70th Armor Regiment

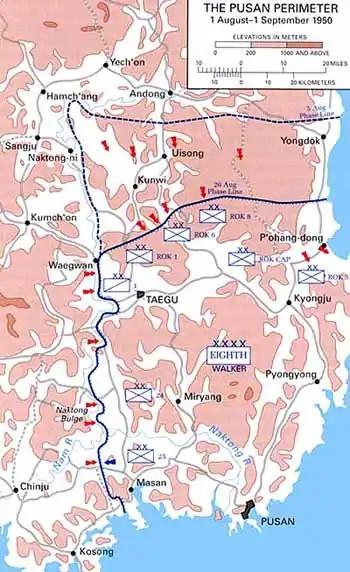

The 4th Infantry Division was one of the assault divisions for Operation Cobra, the planned breakout from Normandy. Following the disastrous air bombardments of 24–25 July 1944, in which the 70th Tank Battalion only suffered minor material losses, the 8th Infantry Regiment began the assault across the St. Lô-Périers road. Initial progress was slow, just 2,500 meters on 25 July, and 8,000 meters the next day, but even these gains were quite large compared with the advances in the Norman hedgerows. The VII Corps commander committed the armor units to breakout on 27 July and with that German resistance crumbled.